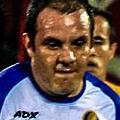
Age: 38